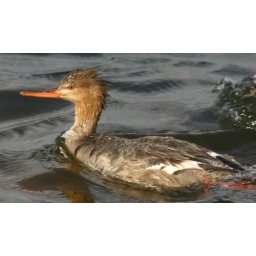
Red-breasted Merganser, either a female or a male in non-breeding plumage